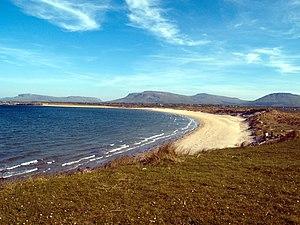
Mullaghmore, est un village côtier de la péninsule de Mullaghmore, dans le Comté de Sligo, en Irlande.